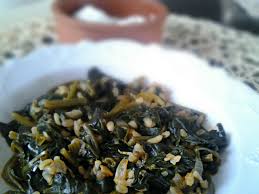
Yemek: ispanak